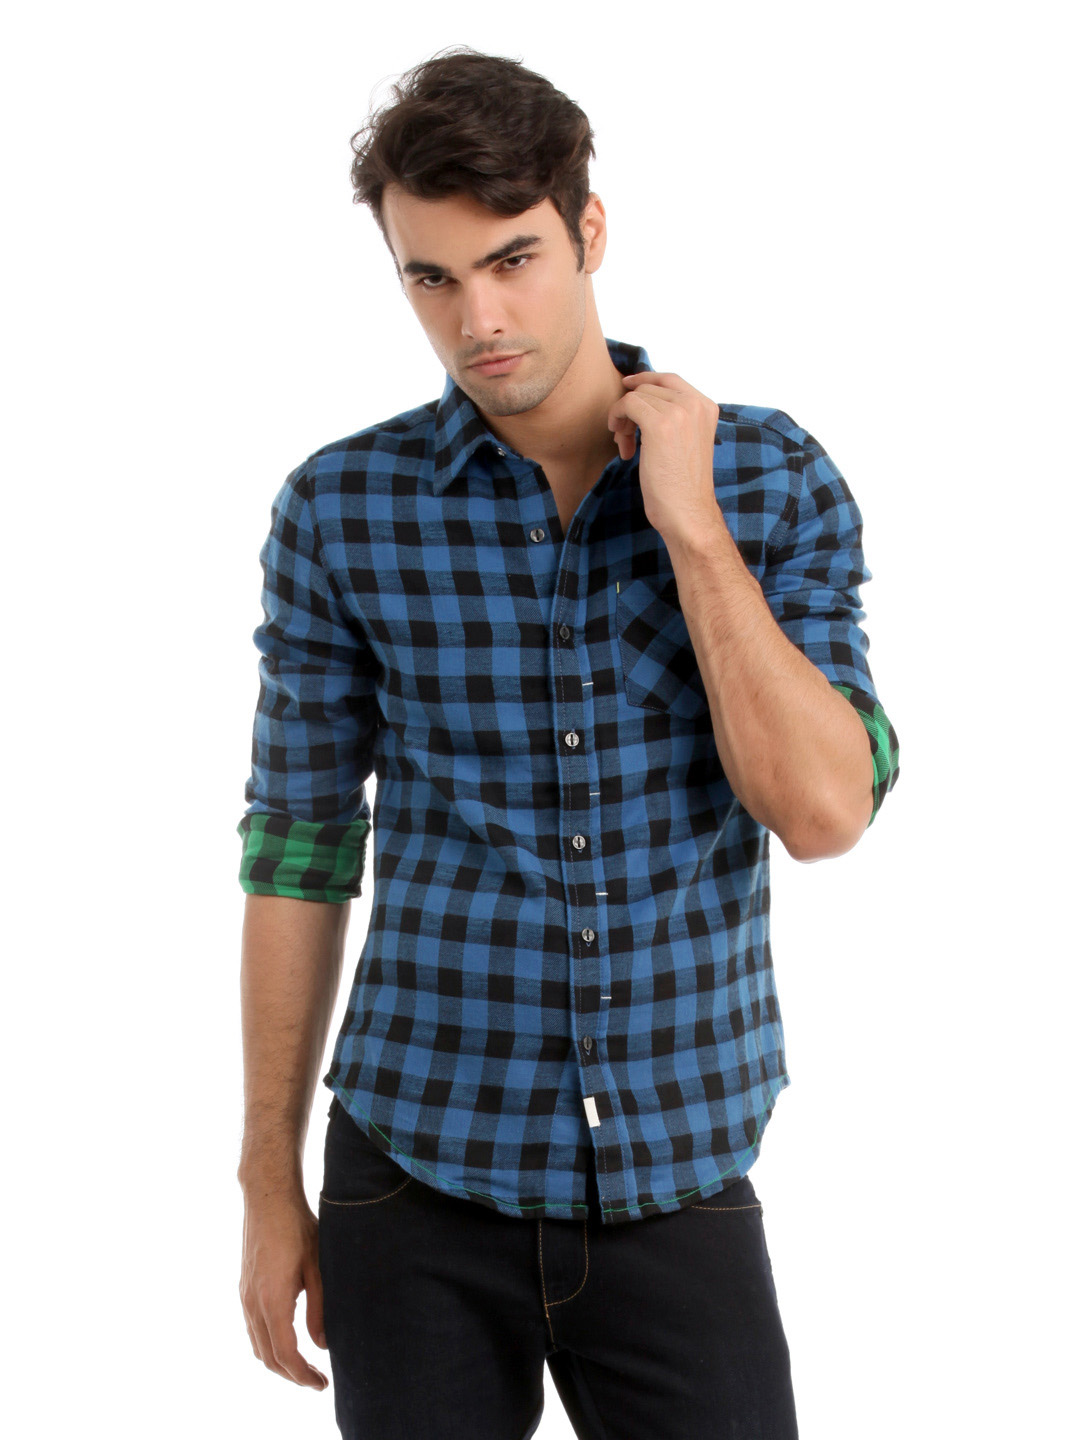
ADIDAS Men Blue & Black Check Shirt
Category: Apparel / Topwear / Shirts
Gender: Men
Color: Blue
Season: Summer 2012
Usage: Casual